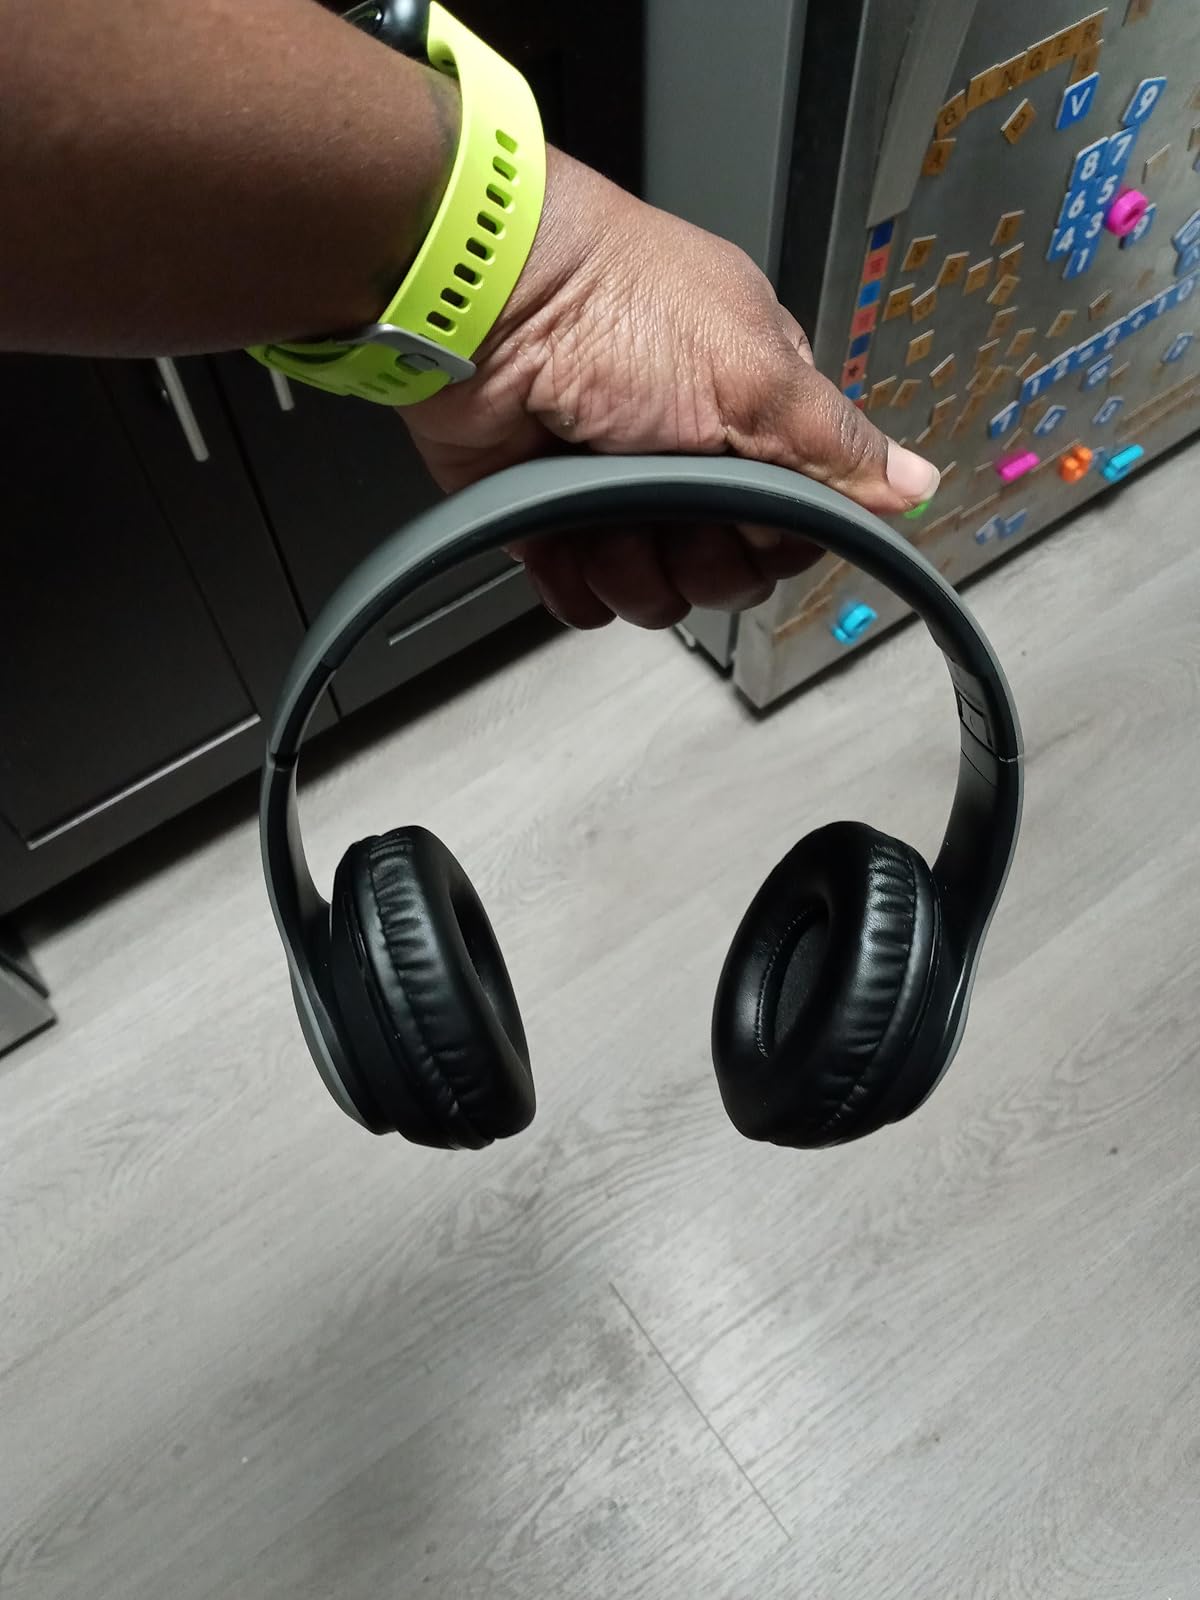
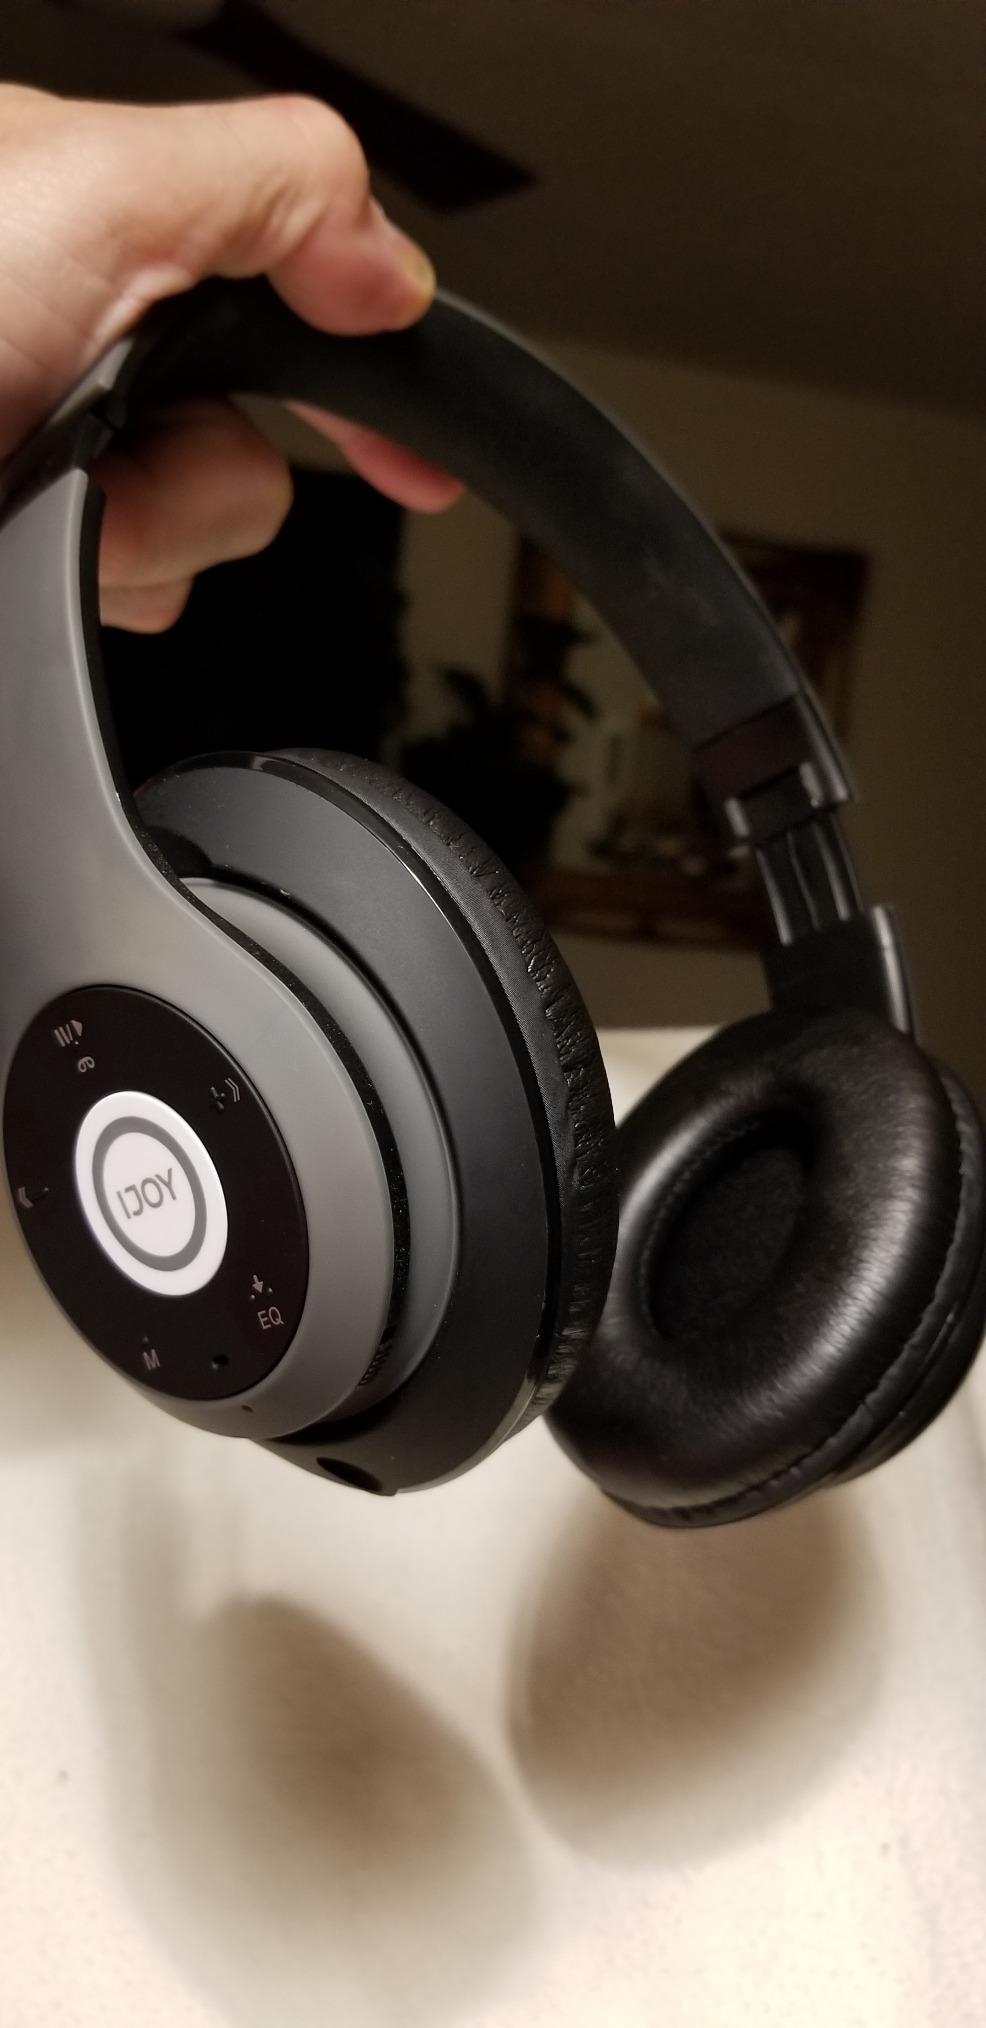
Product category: headphones
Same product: yes